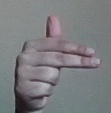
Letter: ghain